Australian National University

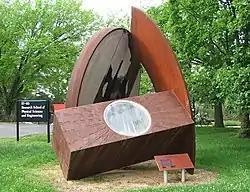
Remains of the ANU homopolar generator designed by Mark Oliphant

The Australian National University (ANU) is a public research university and member of the Group of Eight, located in Canberra, the capital of Australia. Its main campus in Acton encompasses seven teaching and research colleges, in addition to several national academies and institutes.